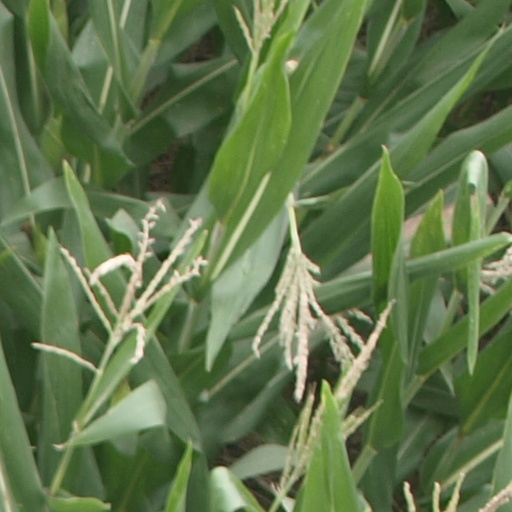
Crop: maize; corn